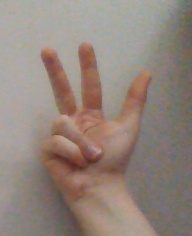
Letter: al